Infinite Justice (film)

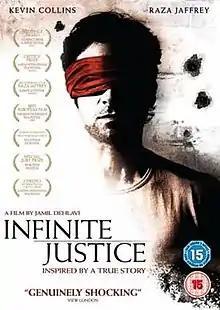
Theatrical Poster

Infinite Justice is a 2006 British thriller drama film written and directed by London-based Pakistani director Jamil Dehlavi. It won "Best Dramatic Feature" at the European Independent Awards in Paris in March 2007, and the "Robert Rodriguez Award for Excellence" at the 2007 Hollywood Digital Film Festival in Los Angeles. It opened in theaters in the United Kingdom on 30 November 2007. The plot revolves around Muslim fundamentalists taking an American reporter hostage during the U.S. Infinite Justice efforts in Afghanistan.